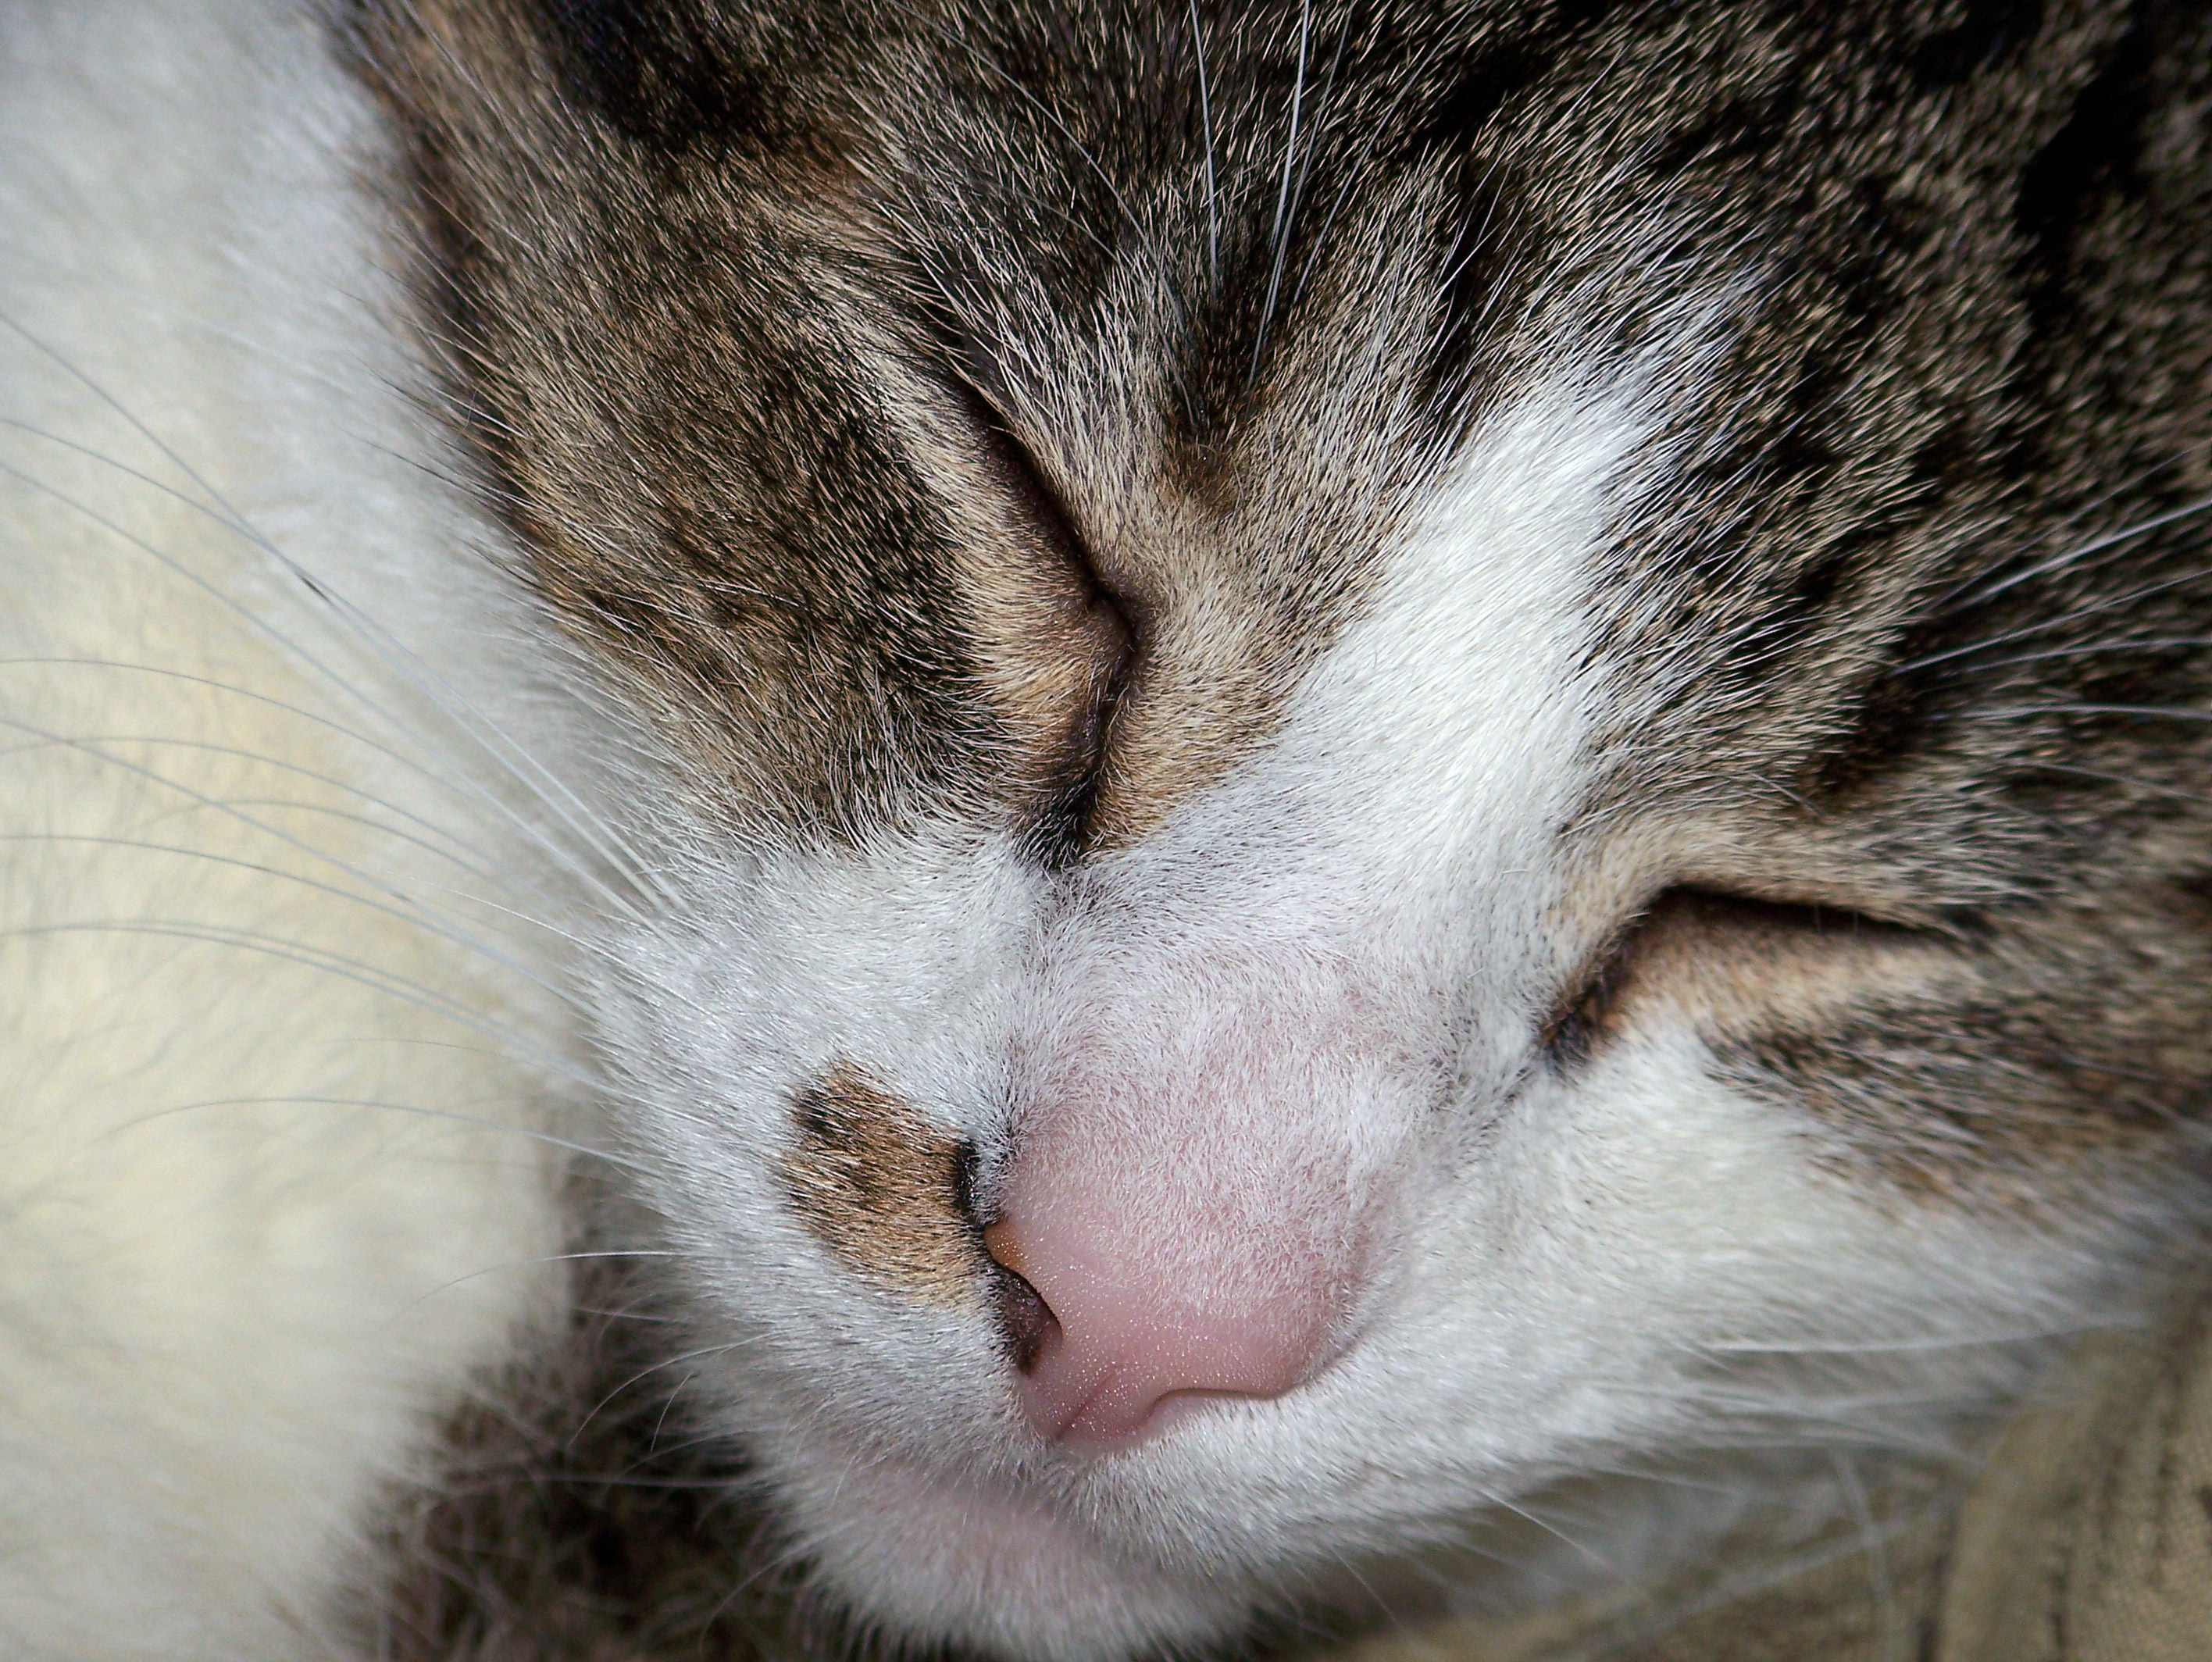
kitten, cat, sleeping, feline, mammal, rest, facial expression, yawn, nap, close up, nose, whiskers, sleep, snout, eye, furry, skin, vertebrate, domestic, organ, adorable, asleep, tabby cat, european shorthair, small to medium sized cats, cat like mammal